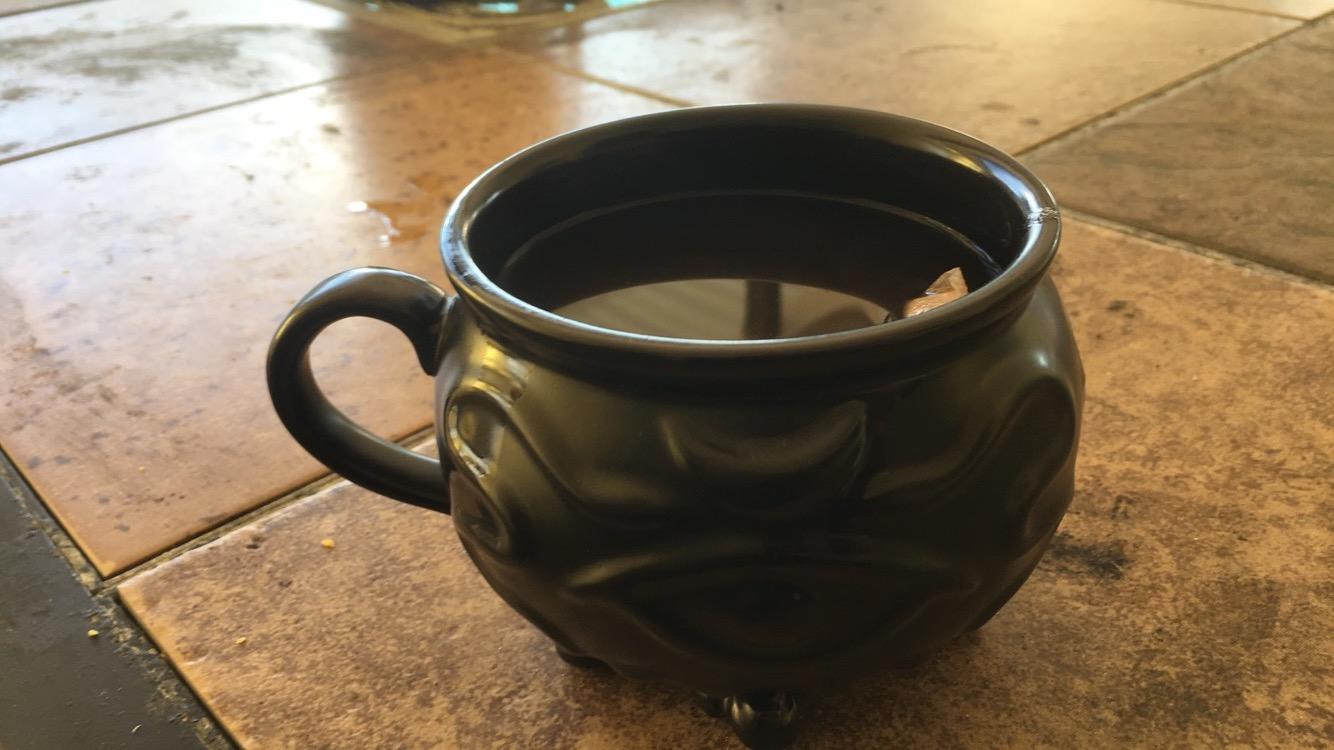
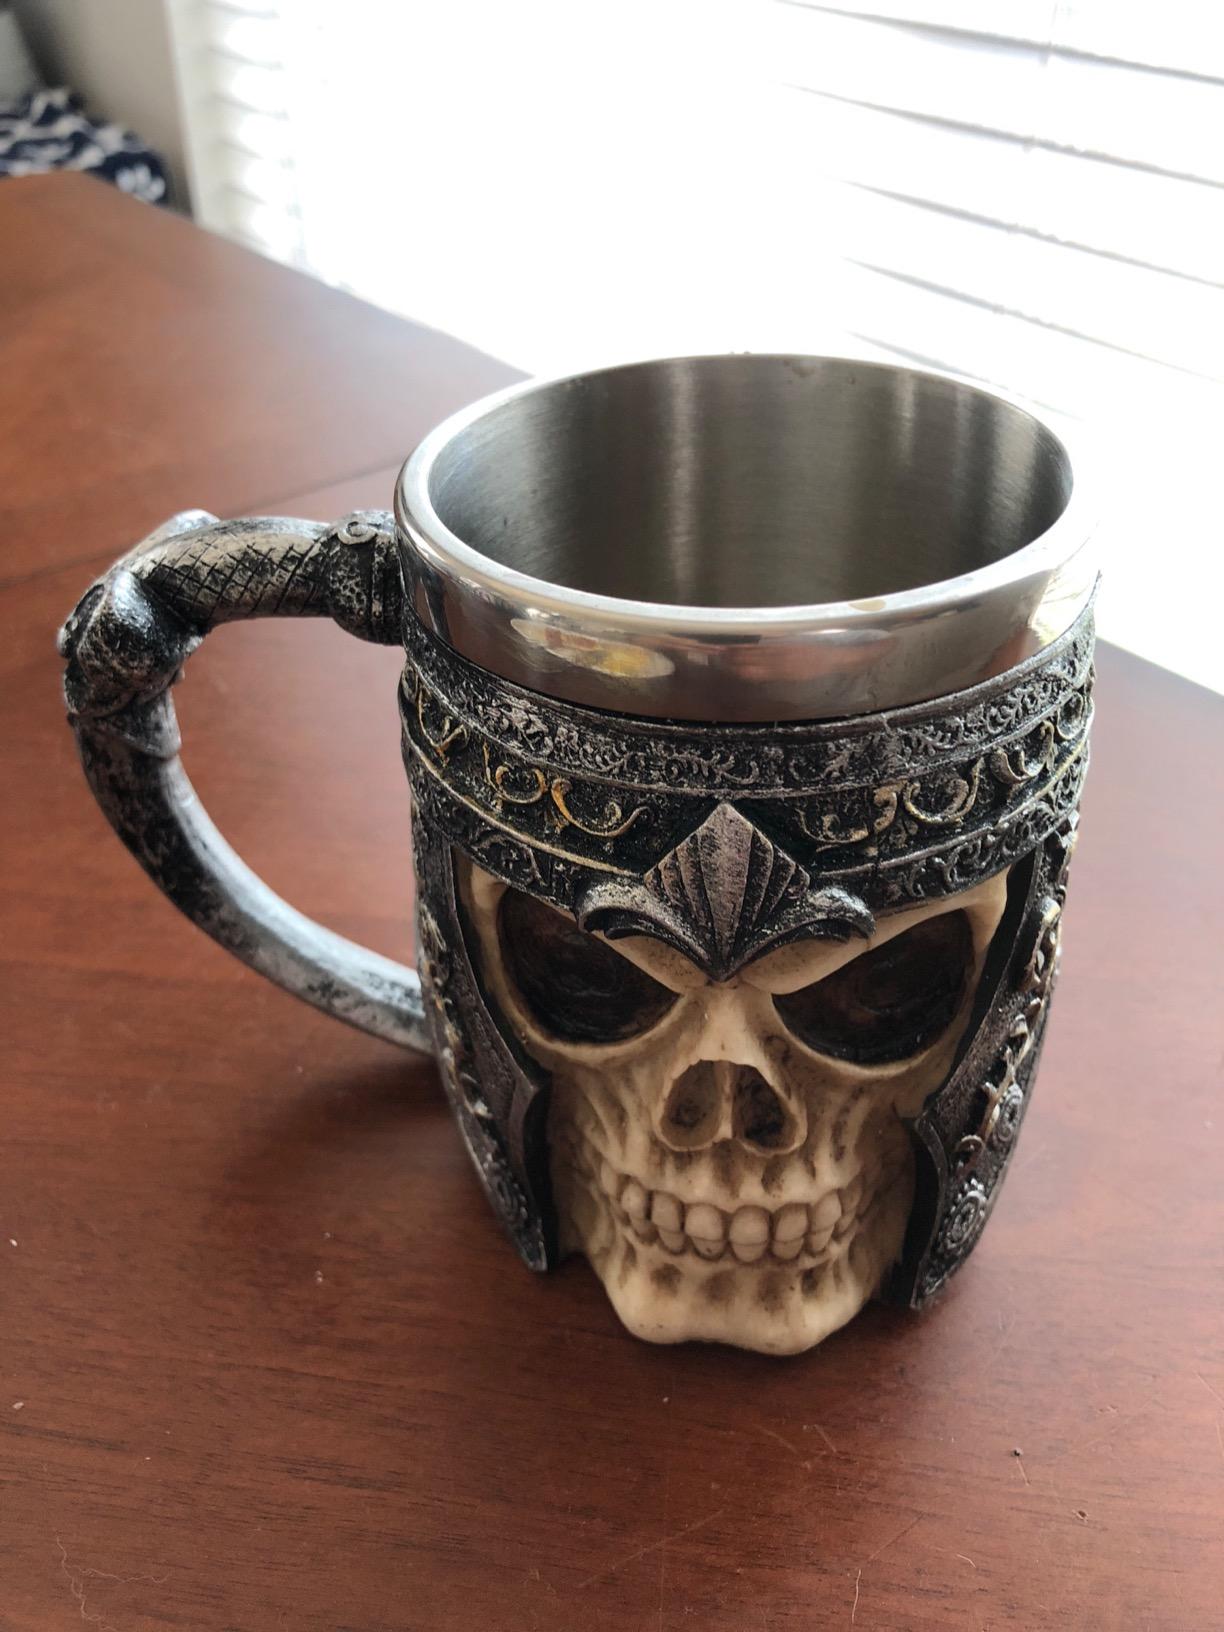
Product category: items_mug
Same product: no